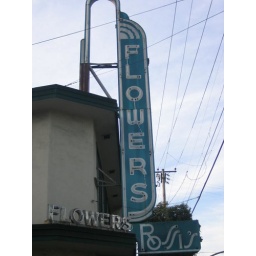
A street sign in Oakland's Fruitvale district.